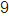
Number: 9